Political integration of India

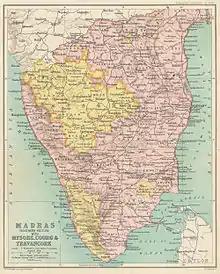
The Madras Presidency was divided and merged with neighbouring princely states to produce Kerala, Tamil Nadu, Karnataka and Andhra Pradesh.

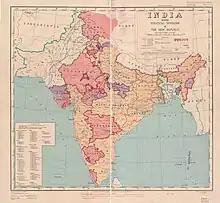
States of India in 1950

The Instruments of Accession were limited, transferring control of only three matters to India, and would by themselves have produced a rather loose federation, with significant differences in administration and governance across the various states. Full political integration, in contrast, would require a process whereby the political actors in the various states were "persuaded to shift their loyalties, expectations, and political activities towards a new center", namely, the Republic of India. This was not an easy task. While some princely states such as Mysore had legislative systems of governance that were based on a broad franchise and not significantly different from those of British India, in others, political decision-making took place in small, limited aristocratic circles and governance was, as a result, at best paternalistic and at worst the result of courtly intrigue. Having secured the accession of the princely states, the Government of India between 1948 and 1950 turned to the task of welding the states and the former British provinces into one polity under a single republican constitution.